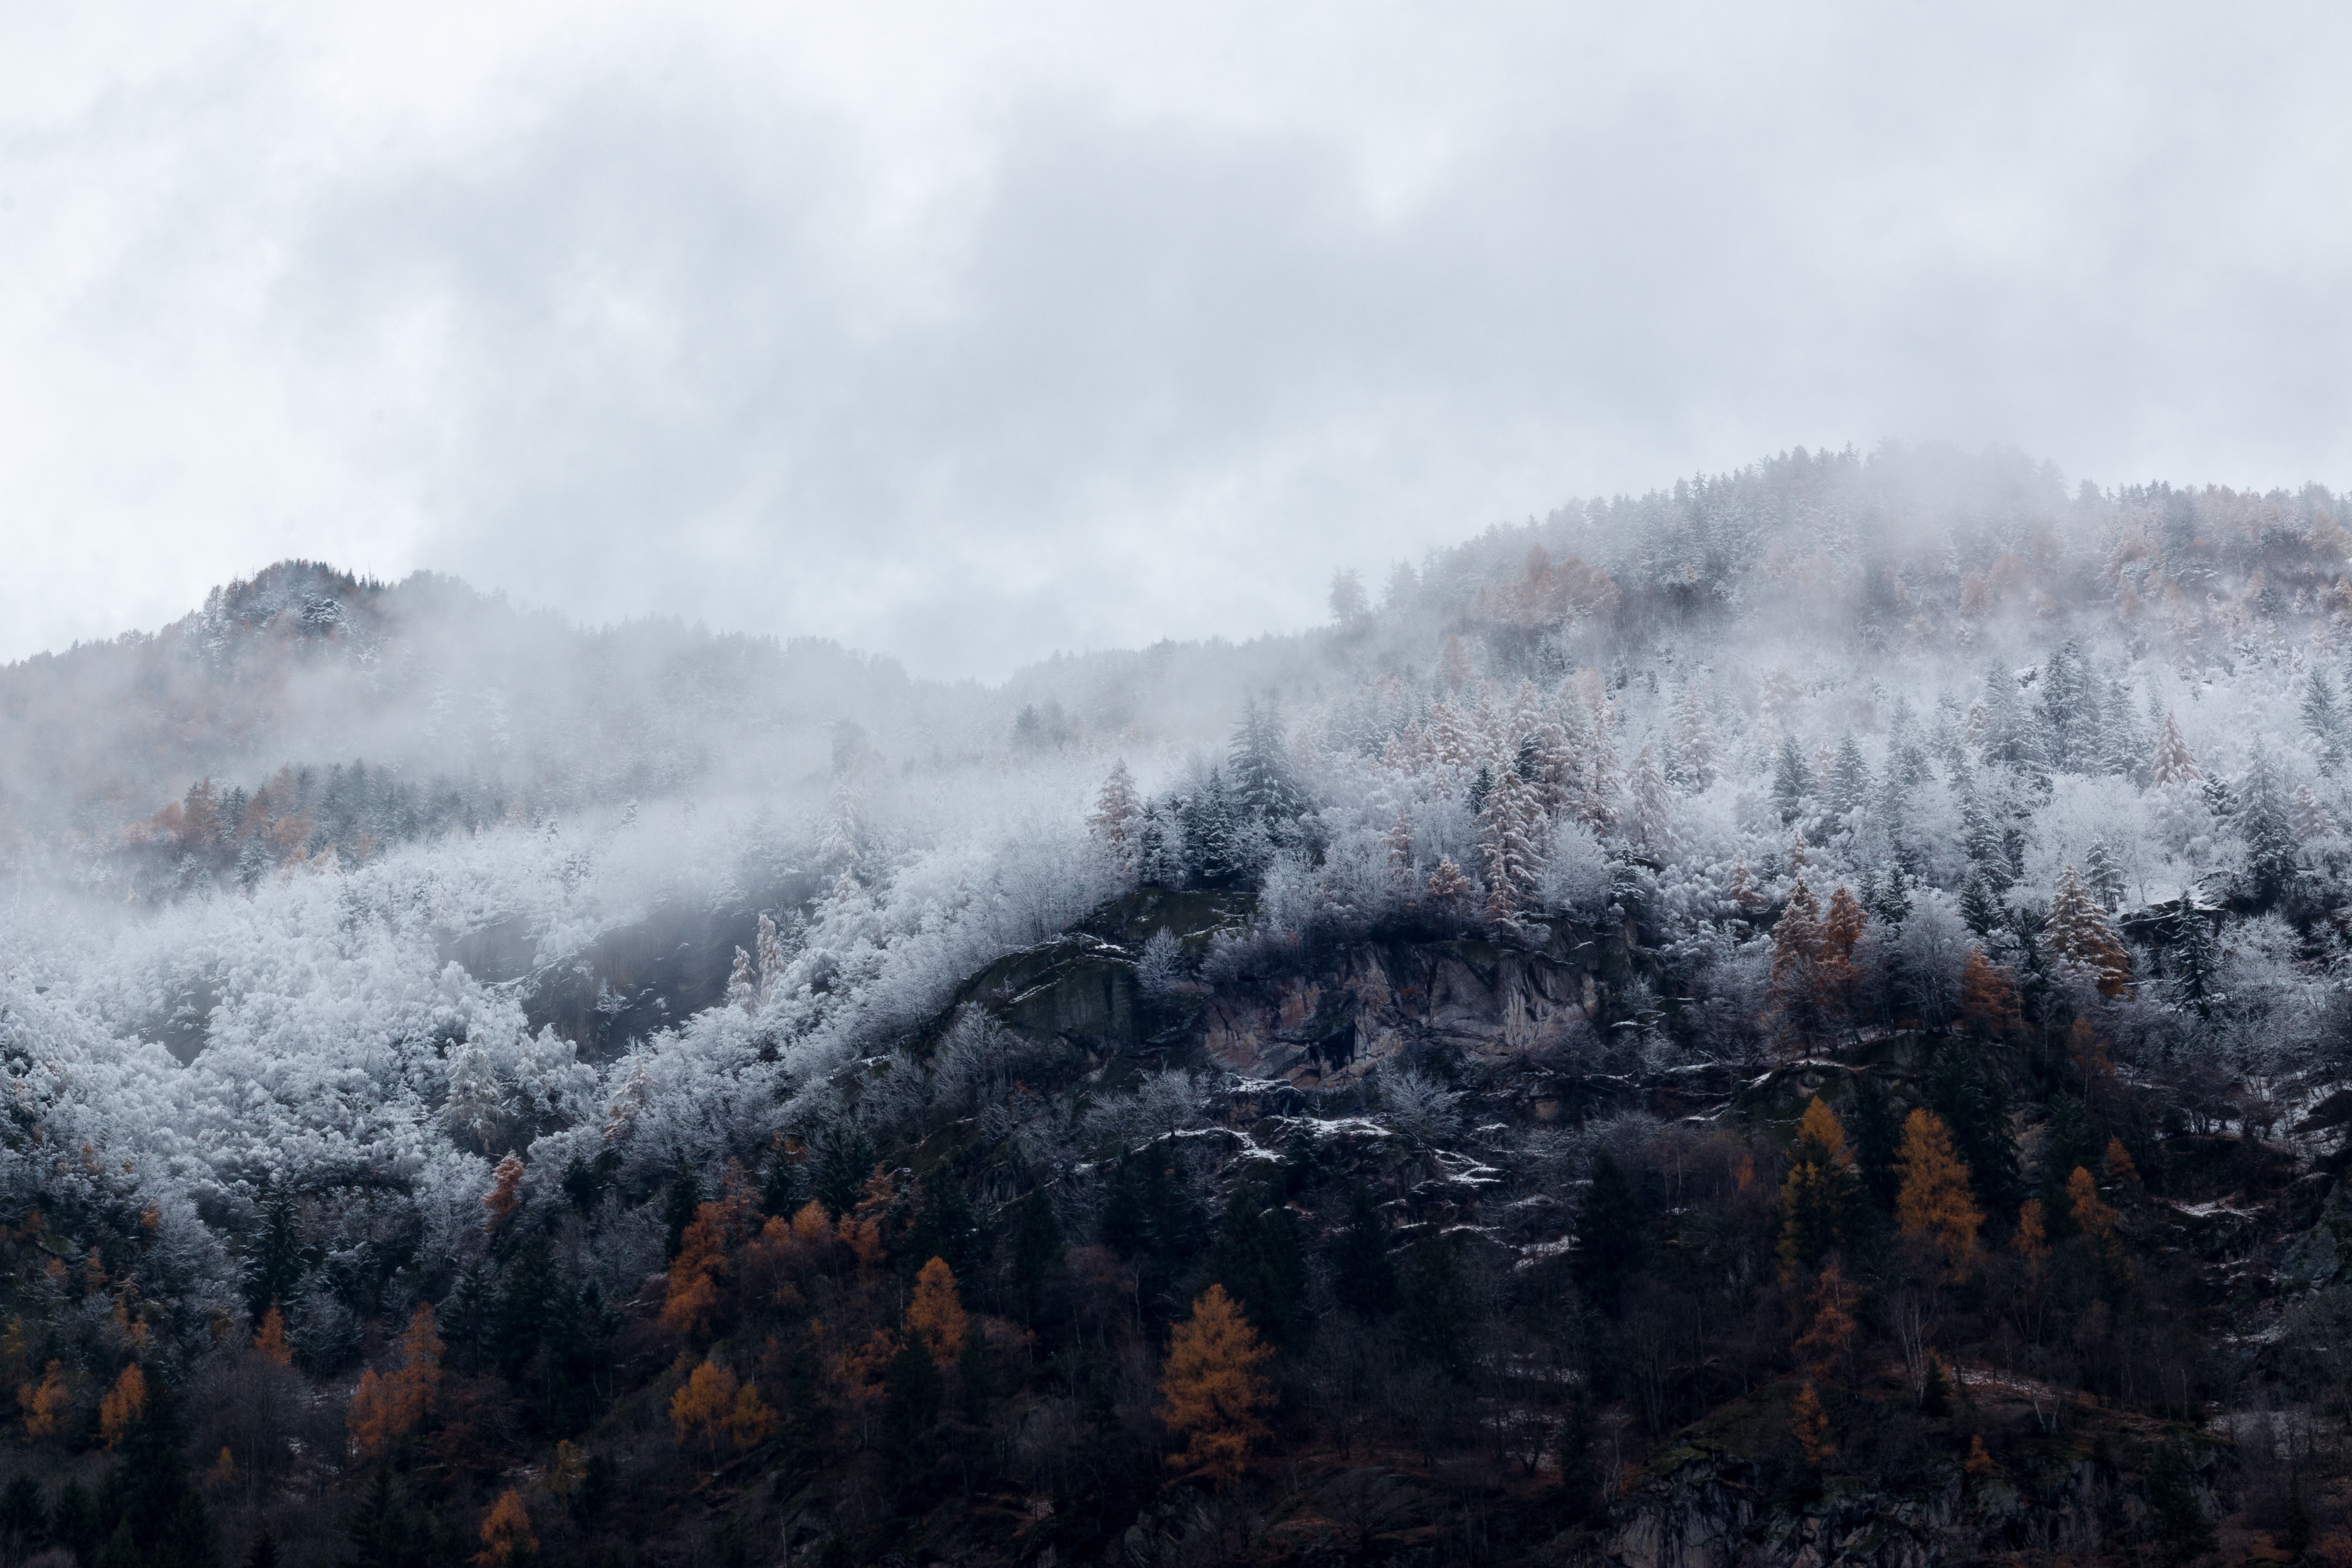
mountainous landforms, atmospheric phenomenon, winter, mountain, wilderness, sky, mist, snow, hill, mountain range, freezing, hill station, highland, tree, ridge, massif, fog, fell, geological phenomenon, cloud, landscape, forest, frost